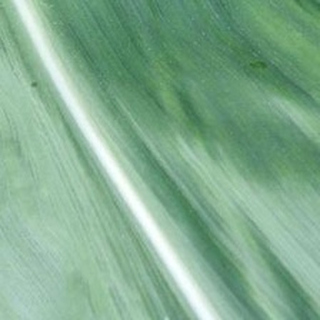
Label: healthy_corn